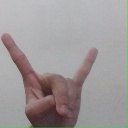
अक्षर: श